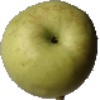
Label: Apple Golden 3